Martin Roche–John Tait House

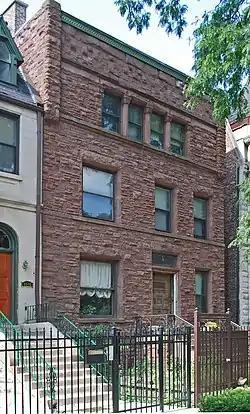

The Martin Roche–John Tait House is a historic house located at 3614 S. Martin Luther King Drive in the Douglas community area of Chicago, Illinois. The house was the home of architect Martin Roche, half of prominent Chicago architectural firm Holabird & Roche, from 1888 until 1917. Roche designed the house for his sister Bridget Louise and brother-in-law John Tait; as he was unmarried and consequently a key part of their family, Roche moved into a third-floor suite to live with the couple. He gave the house a Romanesque design; the design has similarities with his work at Fort Sheridan at the time, though the Fort Sheridan homes are less plain. The flat, rough-coursed sandstone front facade of the house is a sharp contrast to the surrounding homes, many of which are Queen Anne designs with extensive detail work.